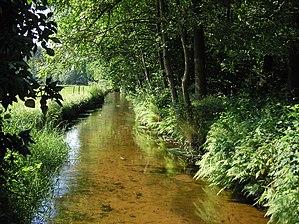
Le Hierdense Beek ou ruisseau Hierdense coule de l'Uddelermeer au Veluwe sur un parcours d'environ 25 km. Le ruisseau coule dans une petite vallée des plaines à ciel ouvert. Le ruisseau est appelé localement par d'autres noms.